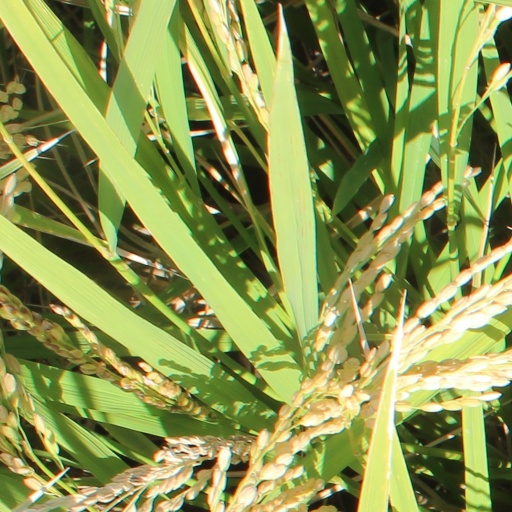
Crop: rice